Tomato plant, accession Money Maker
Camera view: horizontal (90 deg, fisheye); turntable rotation: 30 degrees
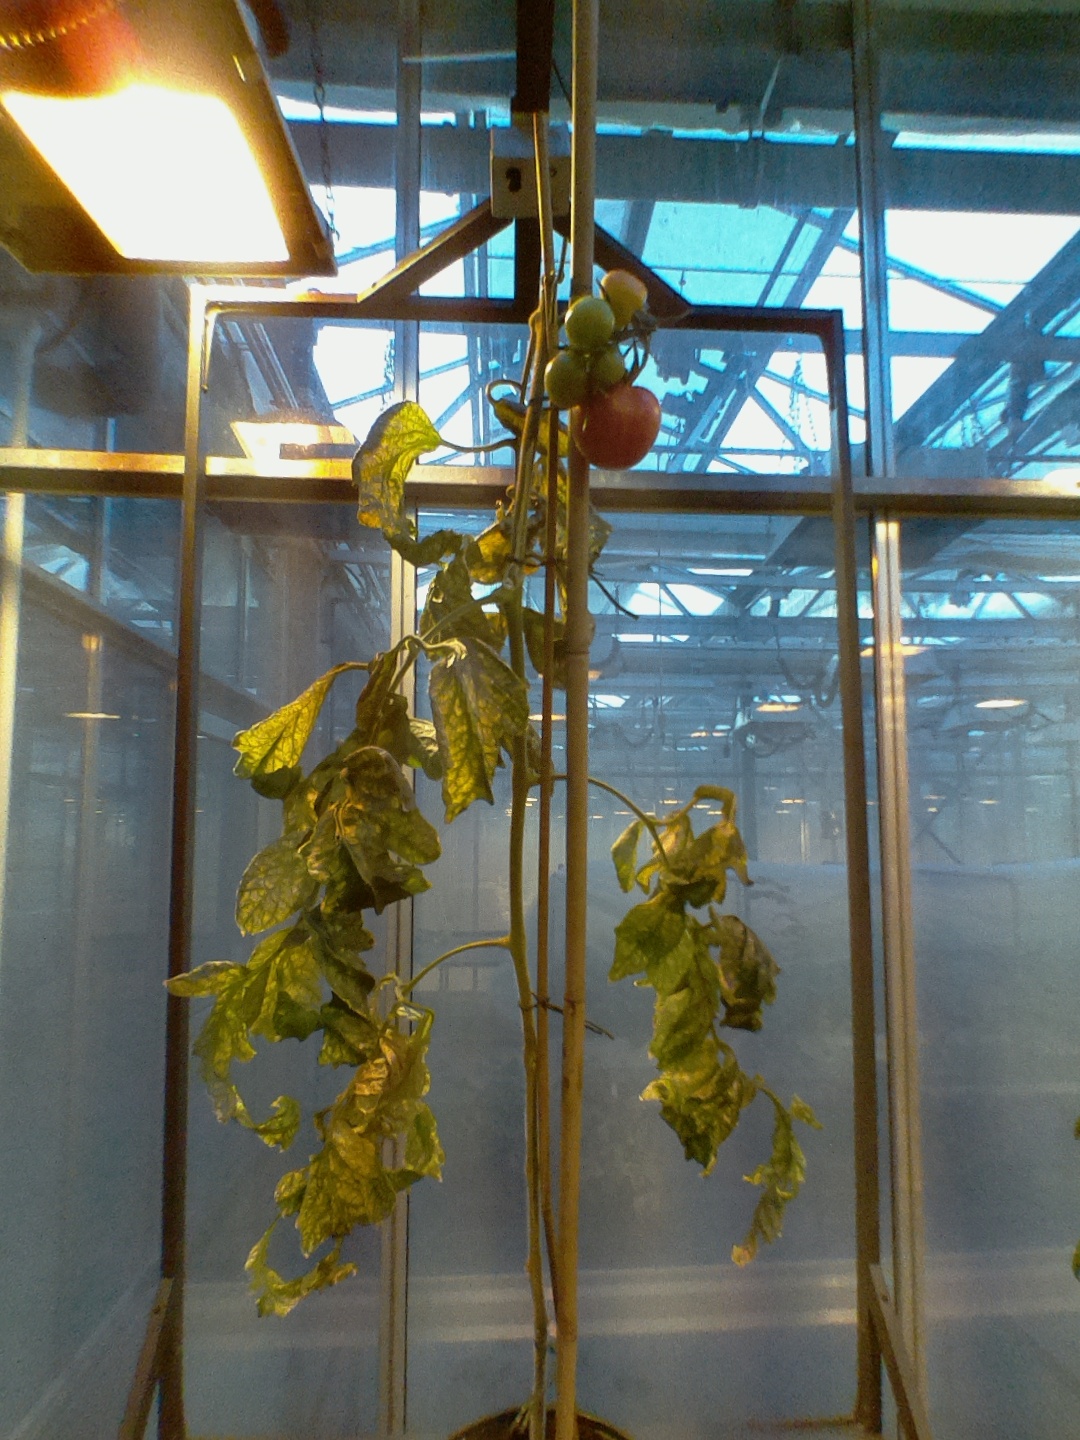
BBCH growth stage 82: 20%-30% of fruits show typical fully ripe color